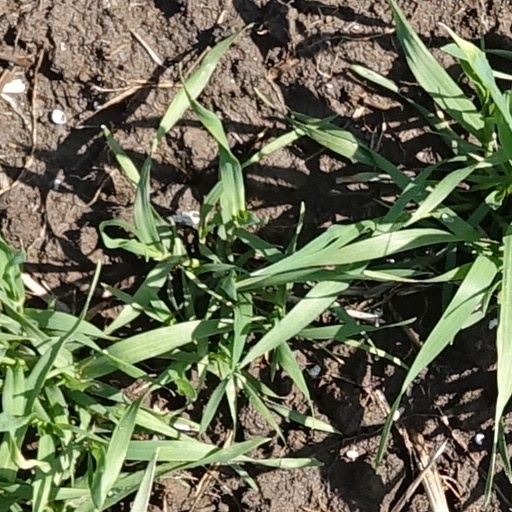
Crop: wheat